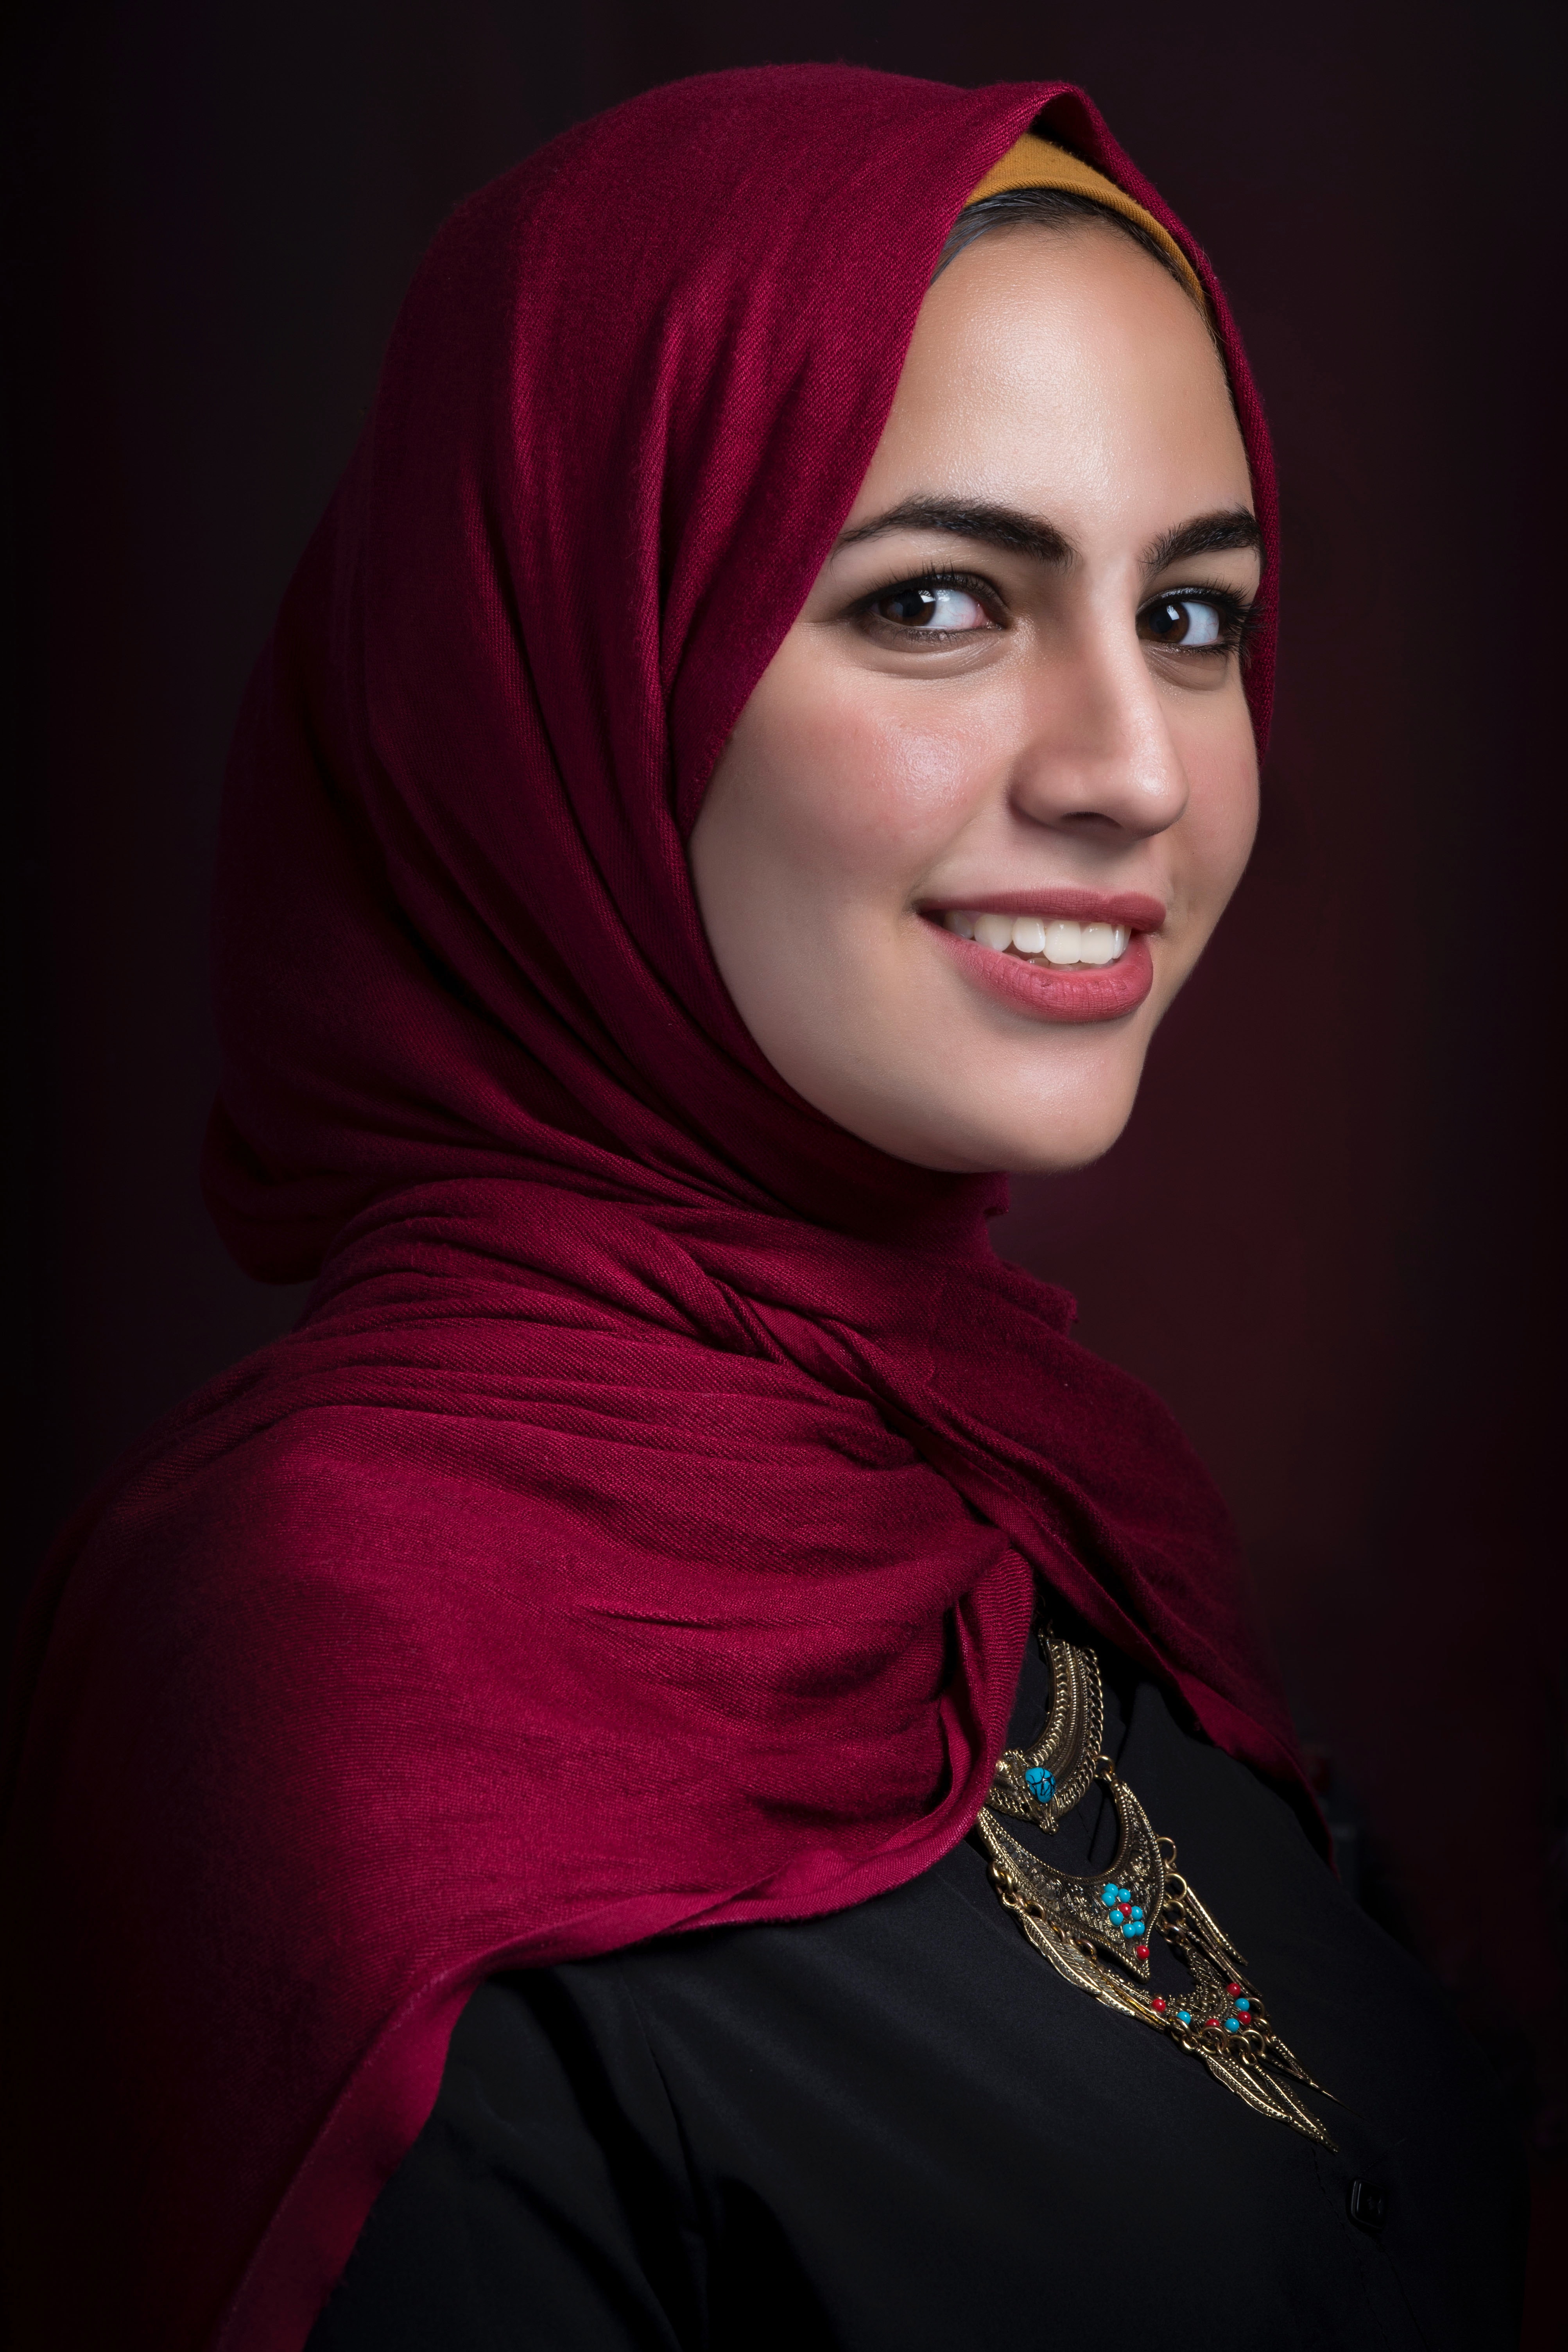
red, beauty, human hair color, eyebrow, smile, model, portrait, maroon, chin, girl, cheek, lip, magenta, scarf, neck, portrait photography, photo shoot, hair coloring, brown hair